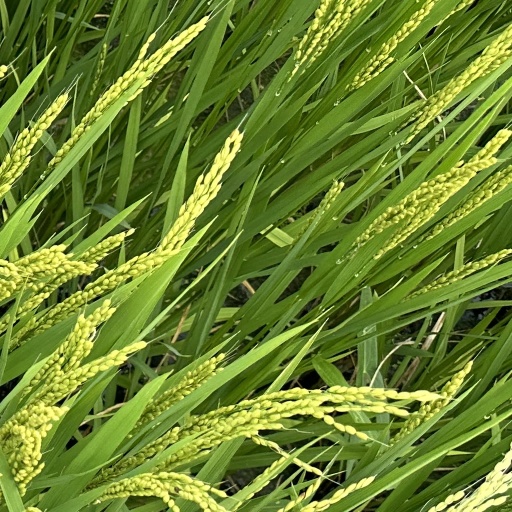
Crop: rice